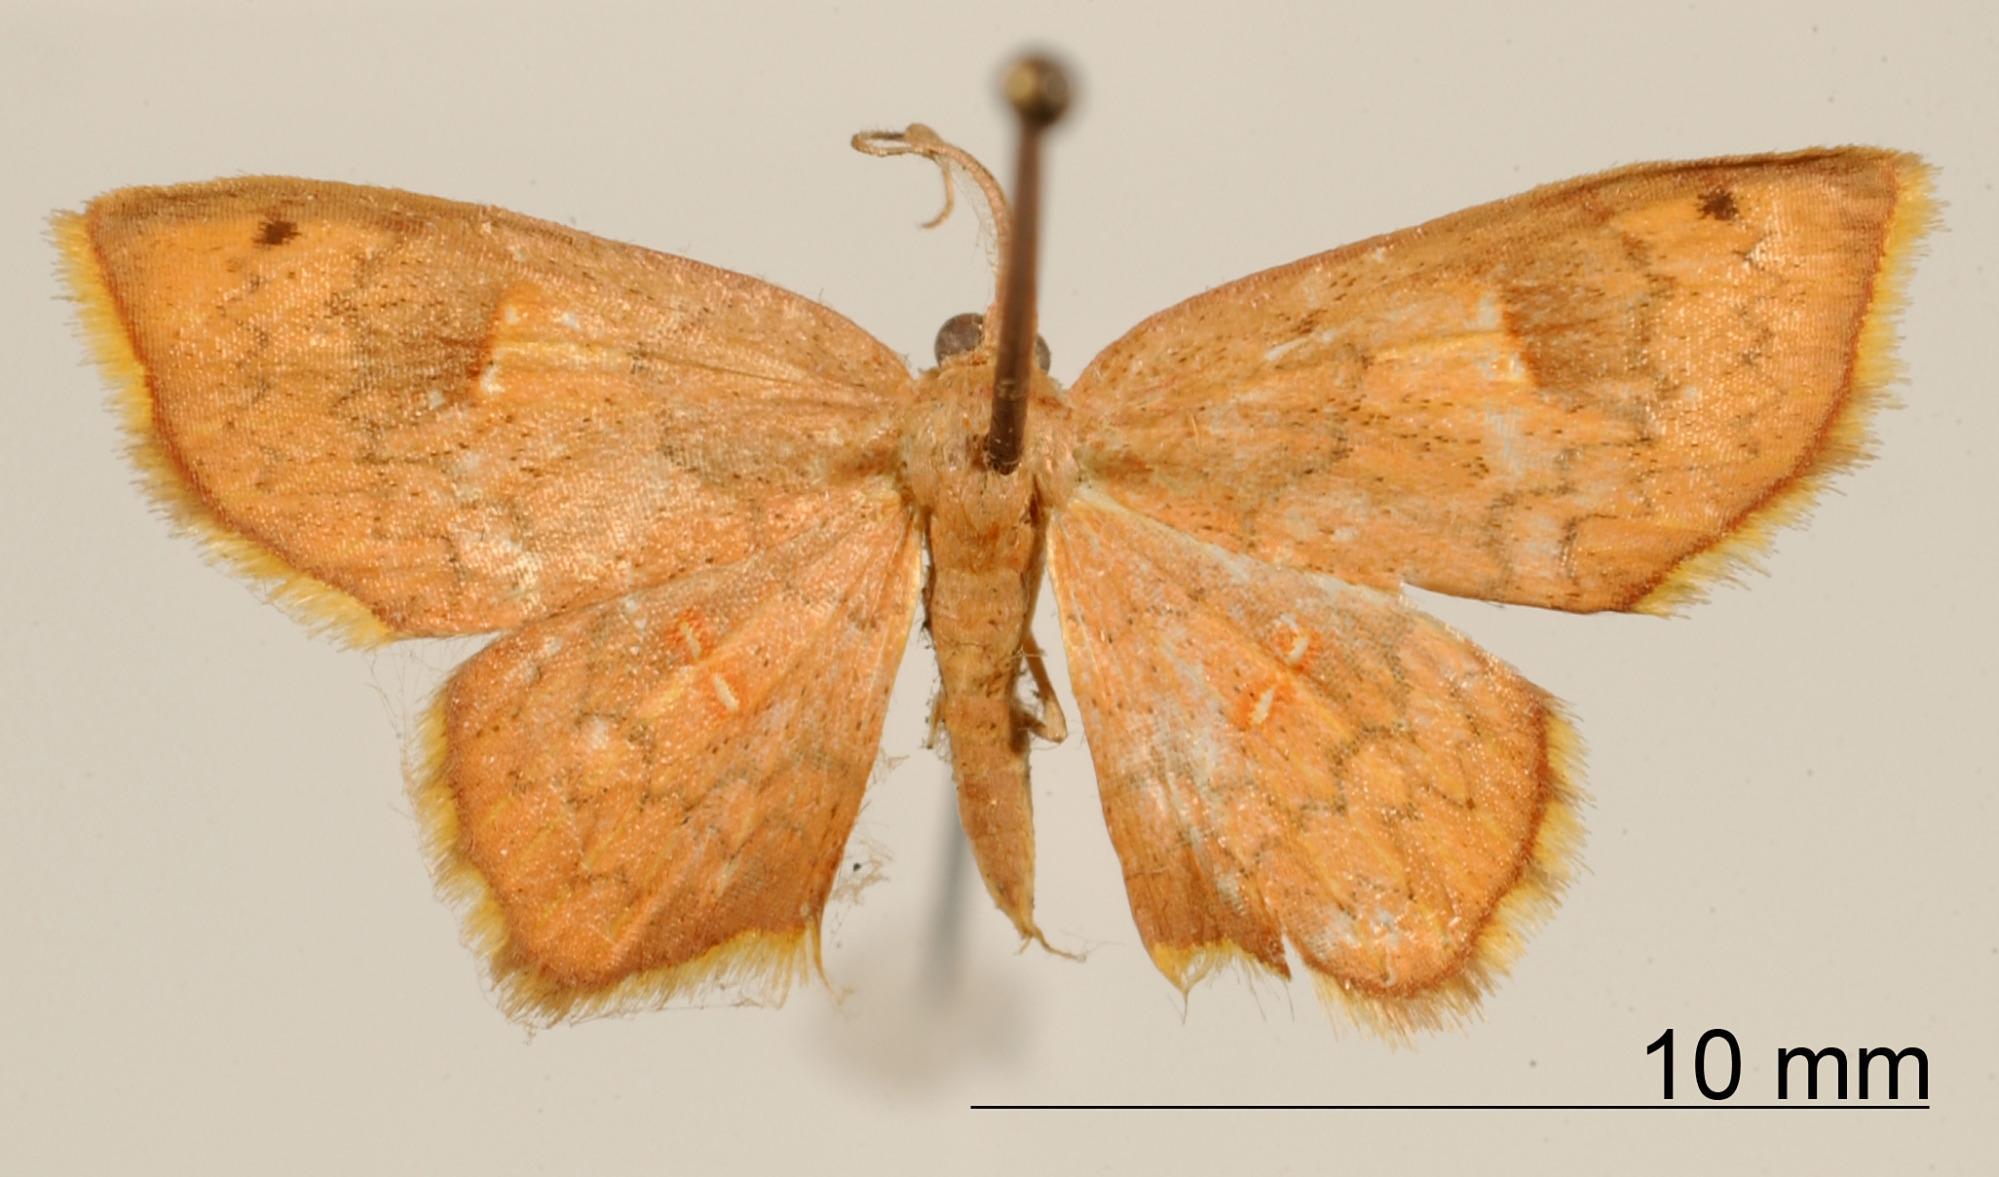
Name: Tricentra protuberans
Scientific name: Tricentra protuberans Dognin, 1910
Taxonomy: Animalia, Arthropoda, Insecta, Lepidoptera, Geometridae, Sterrhinae
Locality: Corvico, Unknown, Bolivia